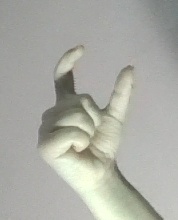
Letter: nun